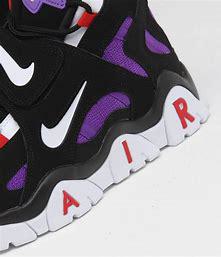
Brand: Nike
Model: Air Barrage